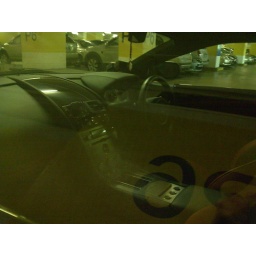
Aston Martin DB9 Interior. Saw this in parkway parade car park on the highest floor